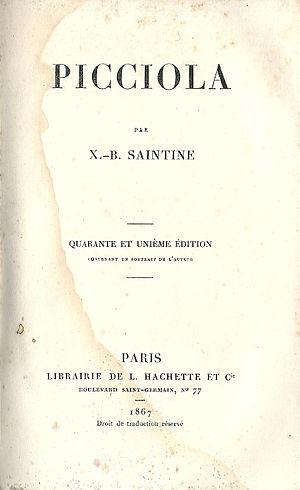
Page de titre du livre ""Picciola par X.B. Saintine, 41e édition, Hachette, 1867""."
Picciola est un roman publié en 1836 par Joseph-Xavier Boniface, sous le pseudonyme de Saintine.